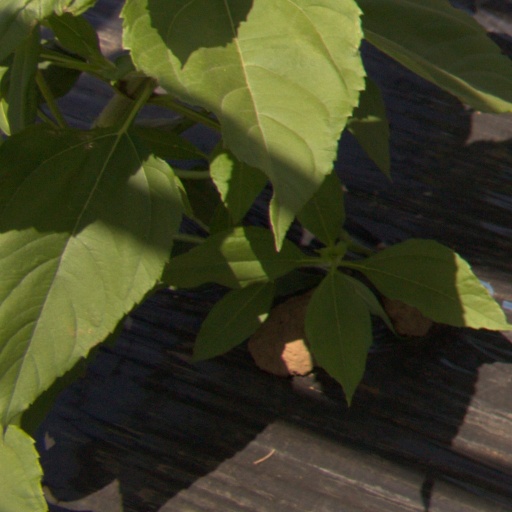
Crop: Jerusalem artichoke